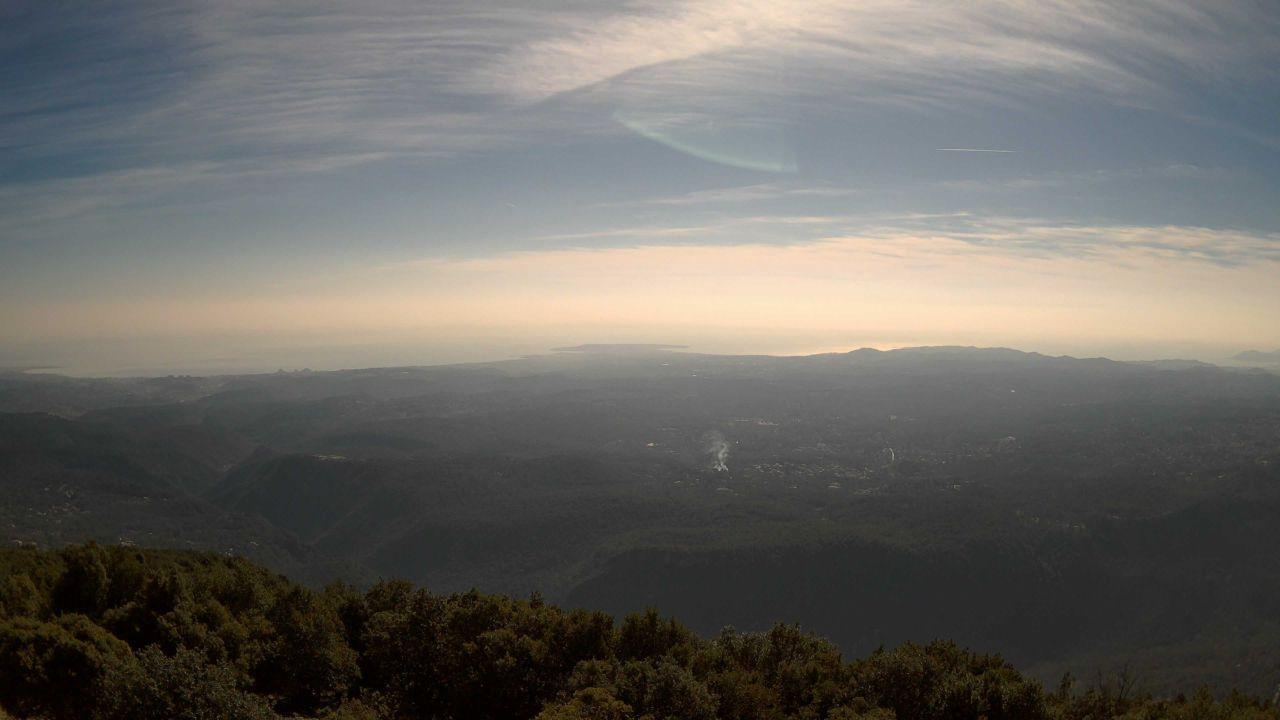
Fire: no
Smoke: yes